Habronattus pyrrithrix

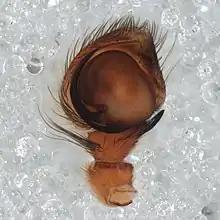
Male pedipalp

Habronattus pyrrithrix is a species of jumping spider in the family Salticidae. It is found in the southwestern United States and western Mexico.